David Farley

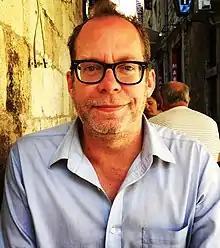
Author and travel writer David Farley in Dubrovnik

David Farley (born September 25, 1971) is an American author and journalist.